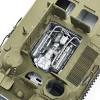
Label: MT_LB